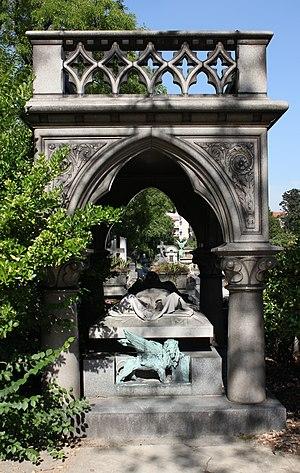
Sépulture de Félix Ziem (1821-1911), peintre français. Monument orné d'un gisant de Félix Ziem par Victor Segoffin. Français
Félix Ziem, né le 25 février 1821 à Beaune et mort le 10 novembre 1911 à Paris, est un peintre français de l'École de Barbizon renommé pour ses marines et ses paysages de Venise et de Constantinople. Rattaché au mouvement orientaliste, il est considéré comme un des précurseurs de l'impressionnisme.